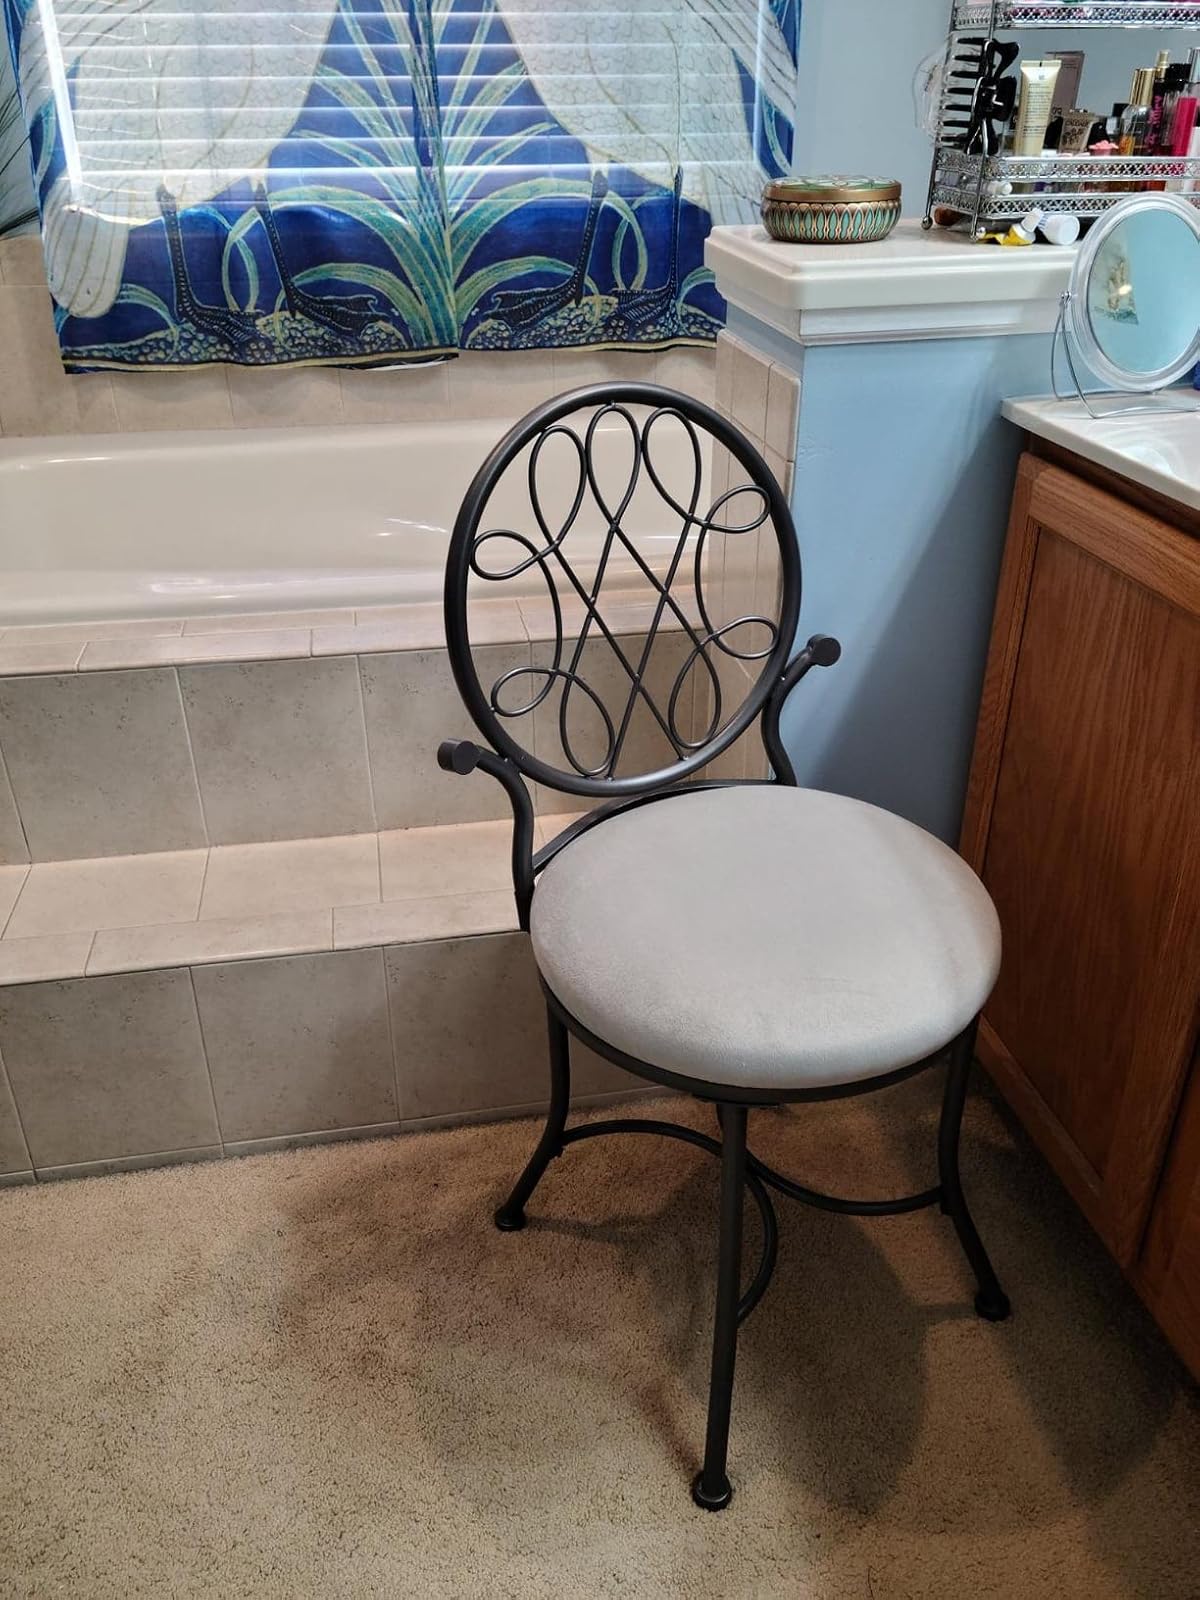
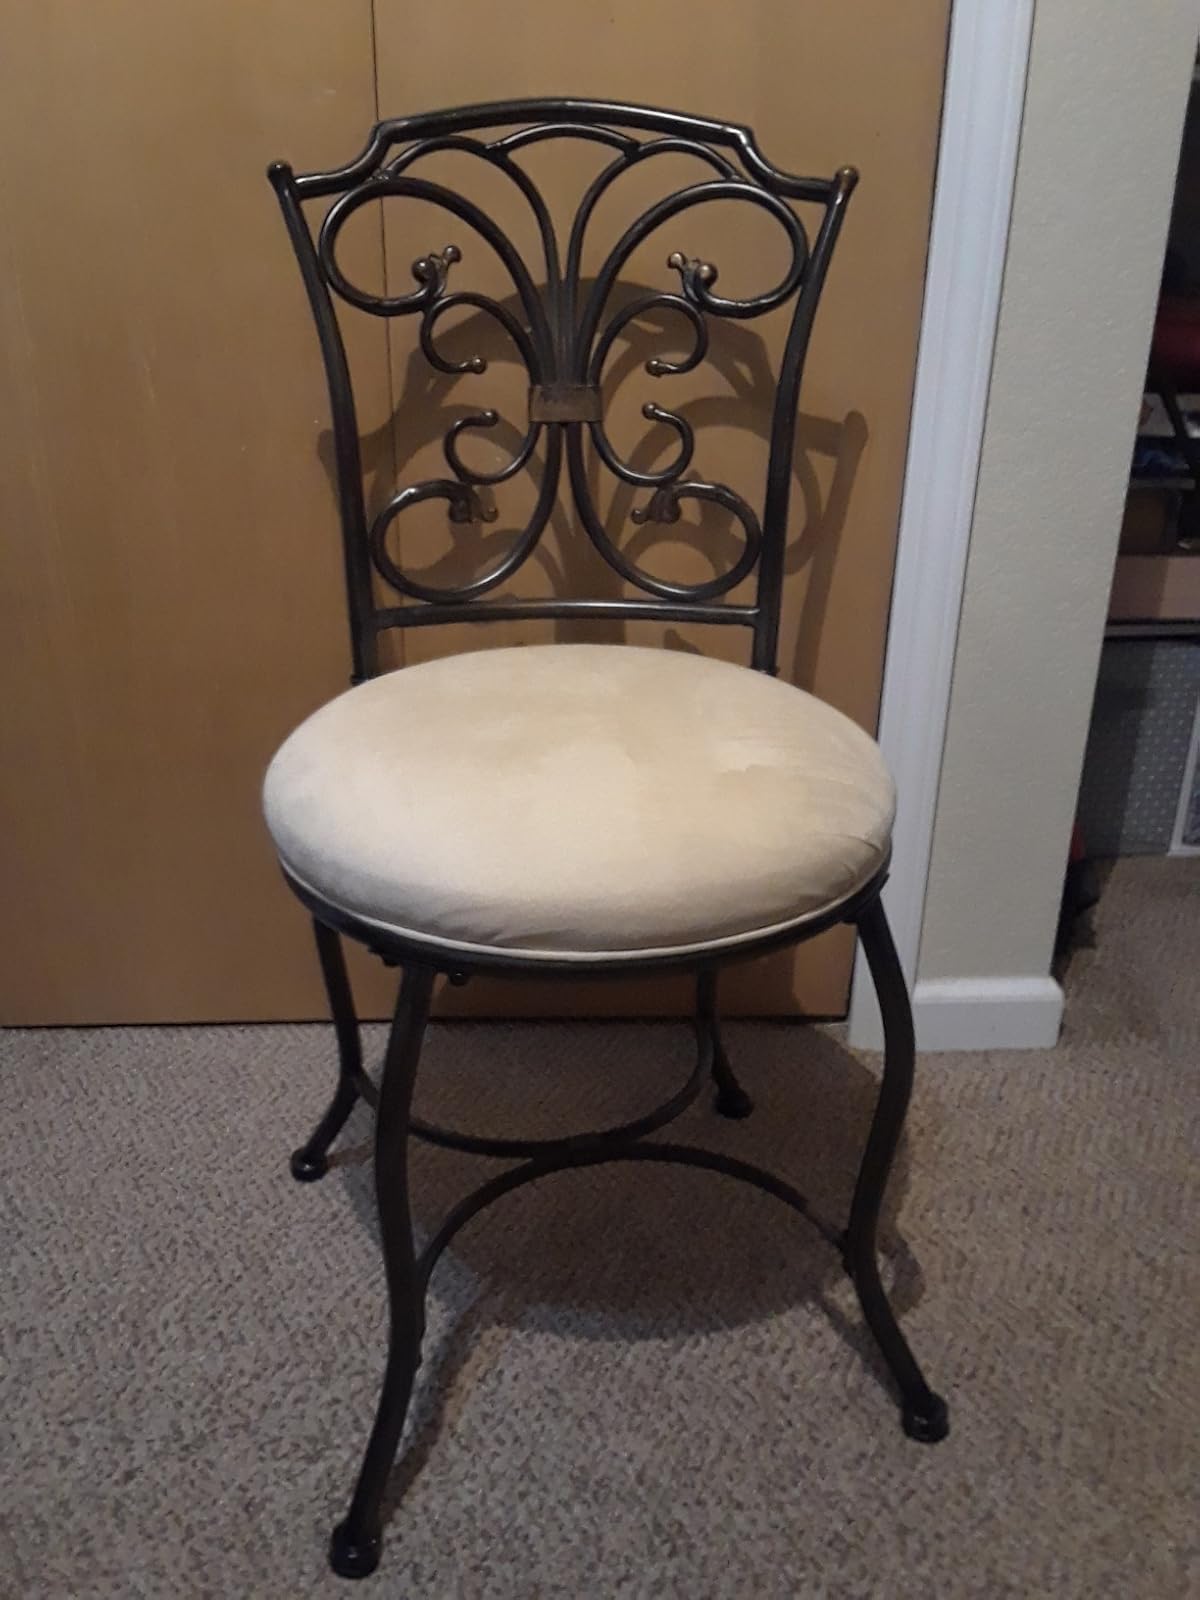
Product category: stool
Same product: no